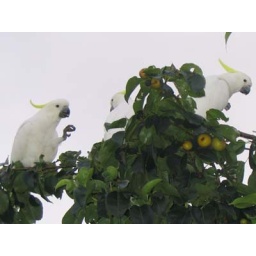
Cockatoos in the pear tree in Monkey and Mattay's yard. Taken when I was house sitting for them in Jan 2004.